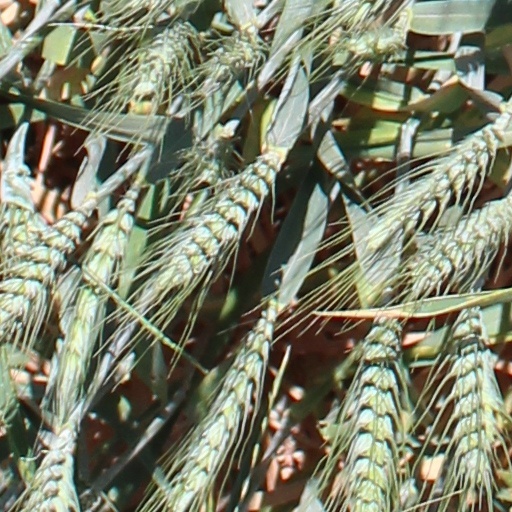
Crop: wheat